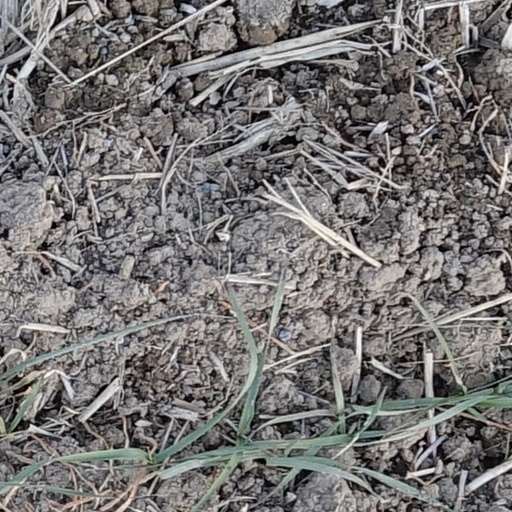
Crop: wheat